Stone Fleet (New South Wales)

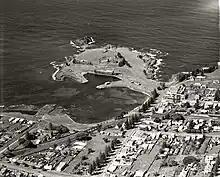

In the southern part of the Illawarra region, south from Sydney, there are extensive igneous rock formations—mainly basalt—stretching from north of Shellharbour to south of Kiama at Gerringong, and extending right to the coastline. Around Kiama, the formations—known as the Gerringong Volcanics—are the result of lava flows from the extinct collapsed volcanic vent known as Saddleback Mountain. It is by far the largest formation of igneous rocks relatively close to Sydney and was well situated to allow transport by sea. The South Coast railway line did not reach Shellharbour (Dunmore) and Bombo until 1887 and it took until 1893 to reach Kiama; by that time, shipping of 'blue metal' by sea was already well established.